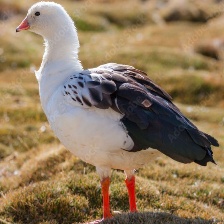
Species: ANDEAN GOOSE
Scientific name: CHLOEPHAGA MELANOPTERA
ImageNet parent category: goose